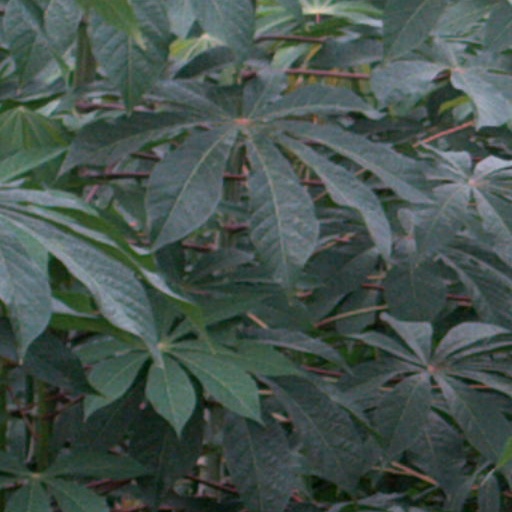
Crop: cassava